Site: saxony
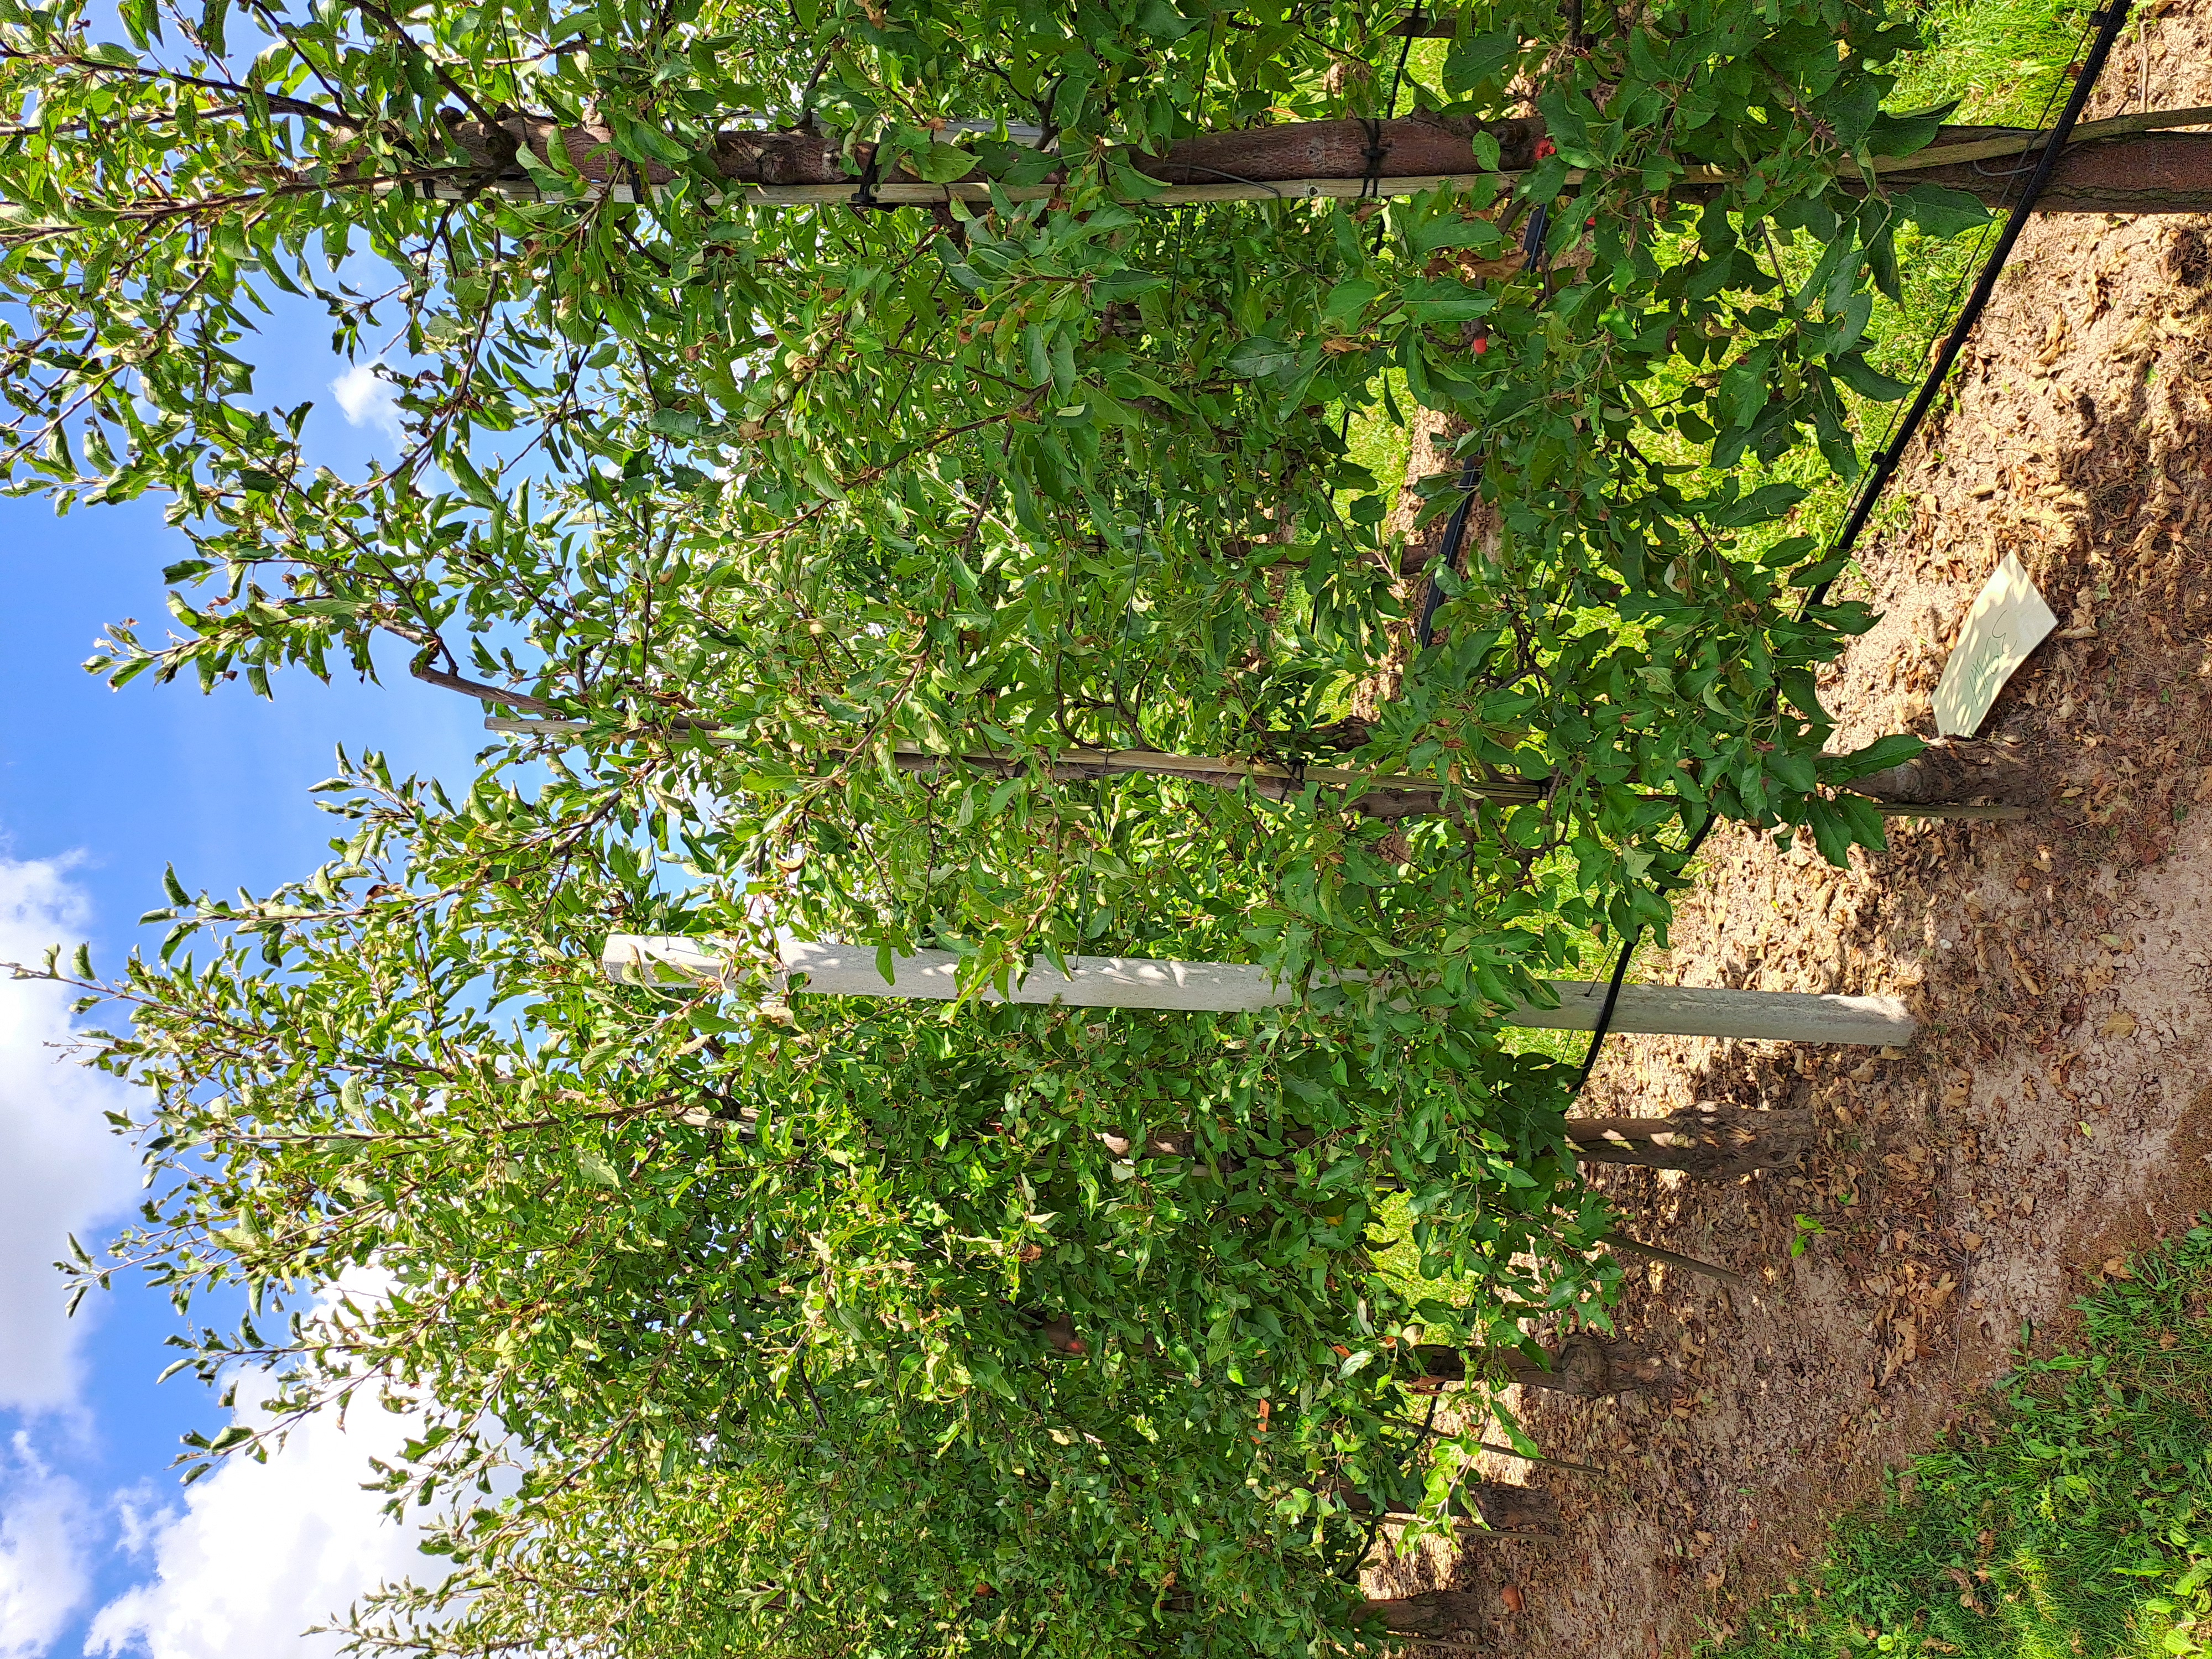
Growth stage (BBCH 85): Maturity of fruit and seed